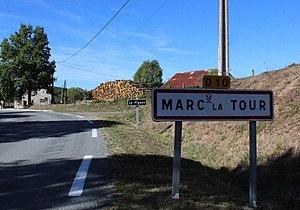
Entrée du village.
Marc-la-Tour est une commune française située dans le département de la Corrèze en région Nouvelle-Aquitaine.